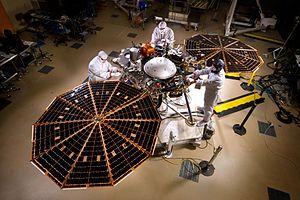
InSight est une mission d'exploration de la planète Mars développée par l'agence spatiale américaine, la NASA, et qui a décollé le 5 mai 2018 pour atterrir à la surface de la planète le 26 novembre 2018.
Cette page présente la chronologie des événements qui se sont produits durant l'année 2018 dans le domaine de l'astronautique.
Farah Alibay, née à Montréal, au Québec, est une ingénieure en aérospatiale canadienne qui travaille présentement au Jet Propulsion Laboratory, un centre de recherche spatial géré par le California Institute of Technology et affilié à la NASA.
L’exploration de Mars tient une place particulièrement importante dans les programmes scientifiques d'exploration du système solaire des principales puissances spatiales. En 2016, plus de quarante sondes, orbiteurs et atterrisseurs ont été envoyés vers Mars depuis le début des années 1960. Cet intérêt pour Mars répond à plusieurs motivations. Mars constitue d'abord une destination proche ce qui permet d'y envoyer relativement facilement des engins spatiaux. Par ailleurs, contrairement aux autres planètes du Système solaire, Mars a sans aucun doute connu par le passé des conditions assez proches de celles régnant sur Terre qui ont pu, mais cela reste à confirmer, permettre l'apparition de la vie. Depuis l'invention du télescope, cette planète de type terrestre intrigue les scientifiques comme le grand public. Mais le premier survol de Mars par la sonde américaine Mariner 4 dévoile une planète beaucoup moins accueillante que prévu dotée d'une atmosphère très ténue, sans champ magnétique pour la protéger des rayonnements stérilisants et comportant une surface d'apparence lunaire très ancienne.